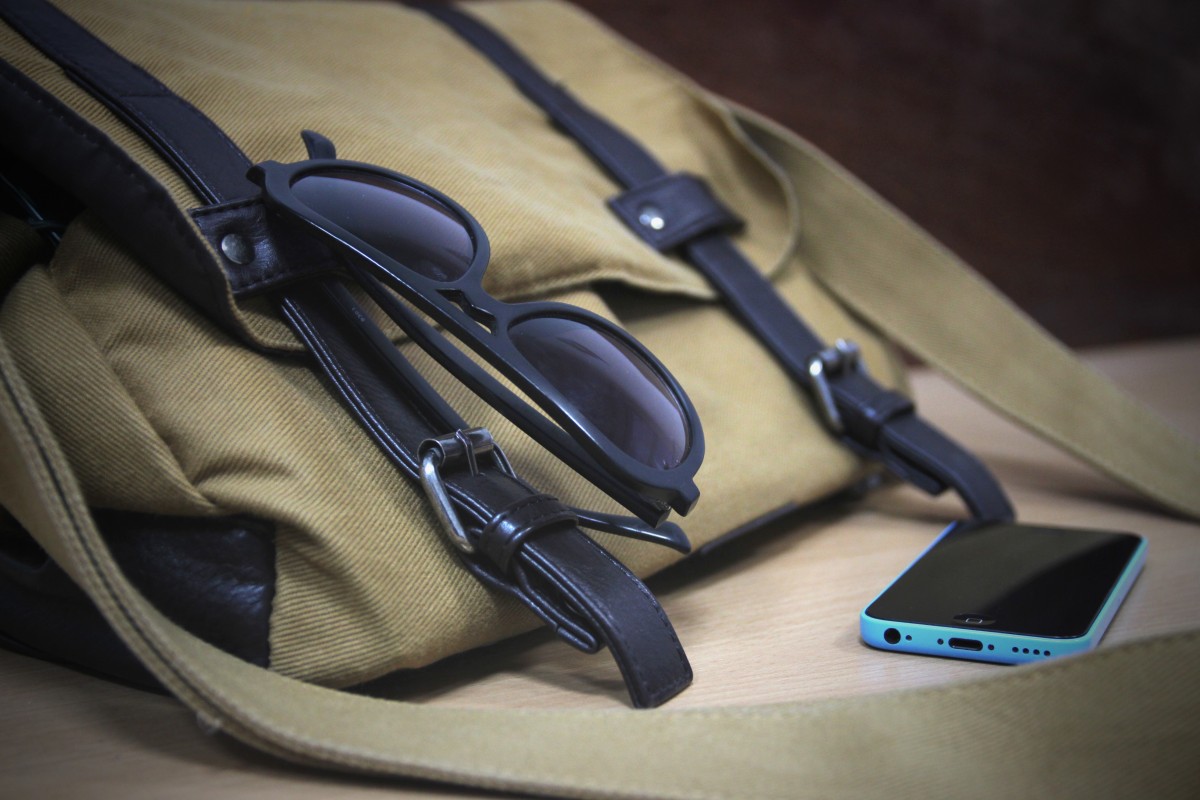
Tags: gadget, product, headphones, sunglasses, glasses, eyewear, audio equipment, electronic device